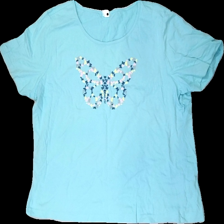
View: front
Type: Top
Category: Ladies
Brand: Esprit
Colors: White
Material: 50% polyester, 50% viscose
Pattern: Other
Cut: Loose
Size: S
Season: Summer
Price range: 50-100
Recommended usage: Reuse